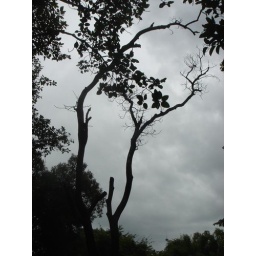
tree silhouettes - lovely against the sky